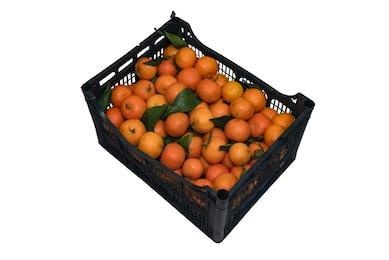
Label: mandarine